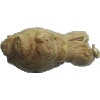
Label: Ginger Root 1